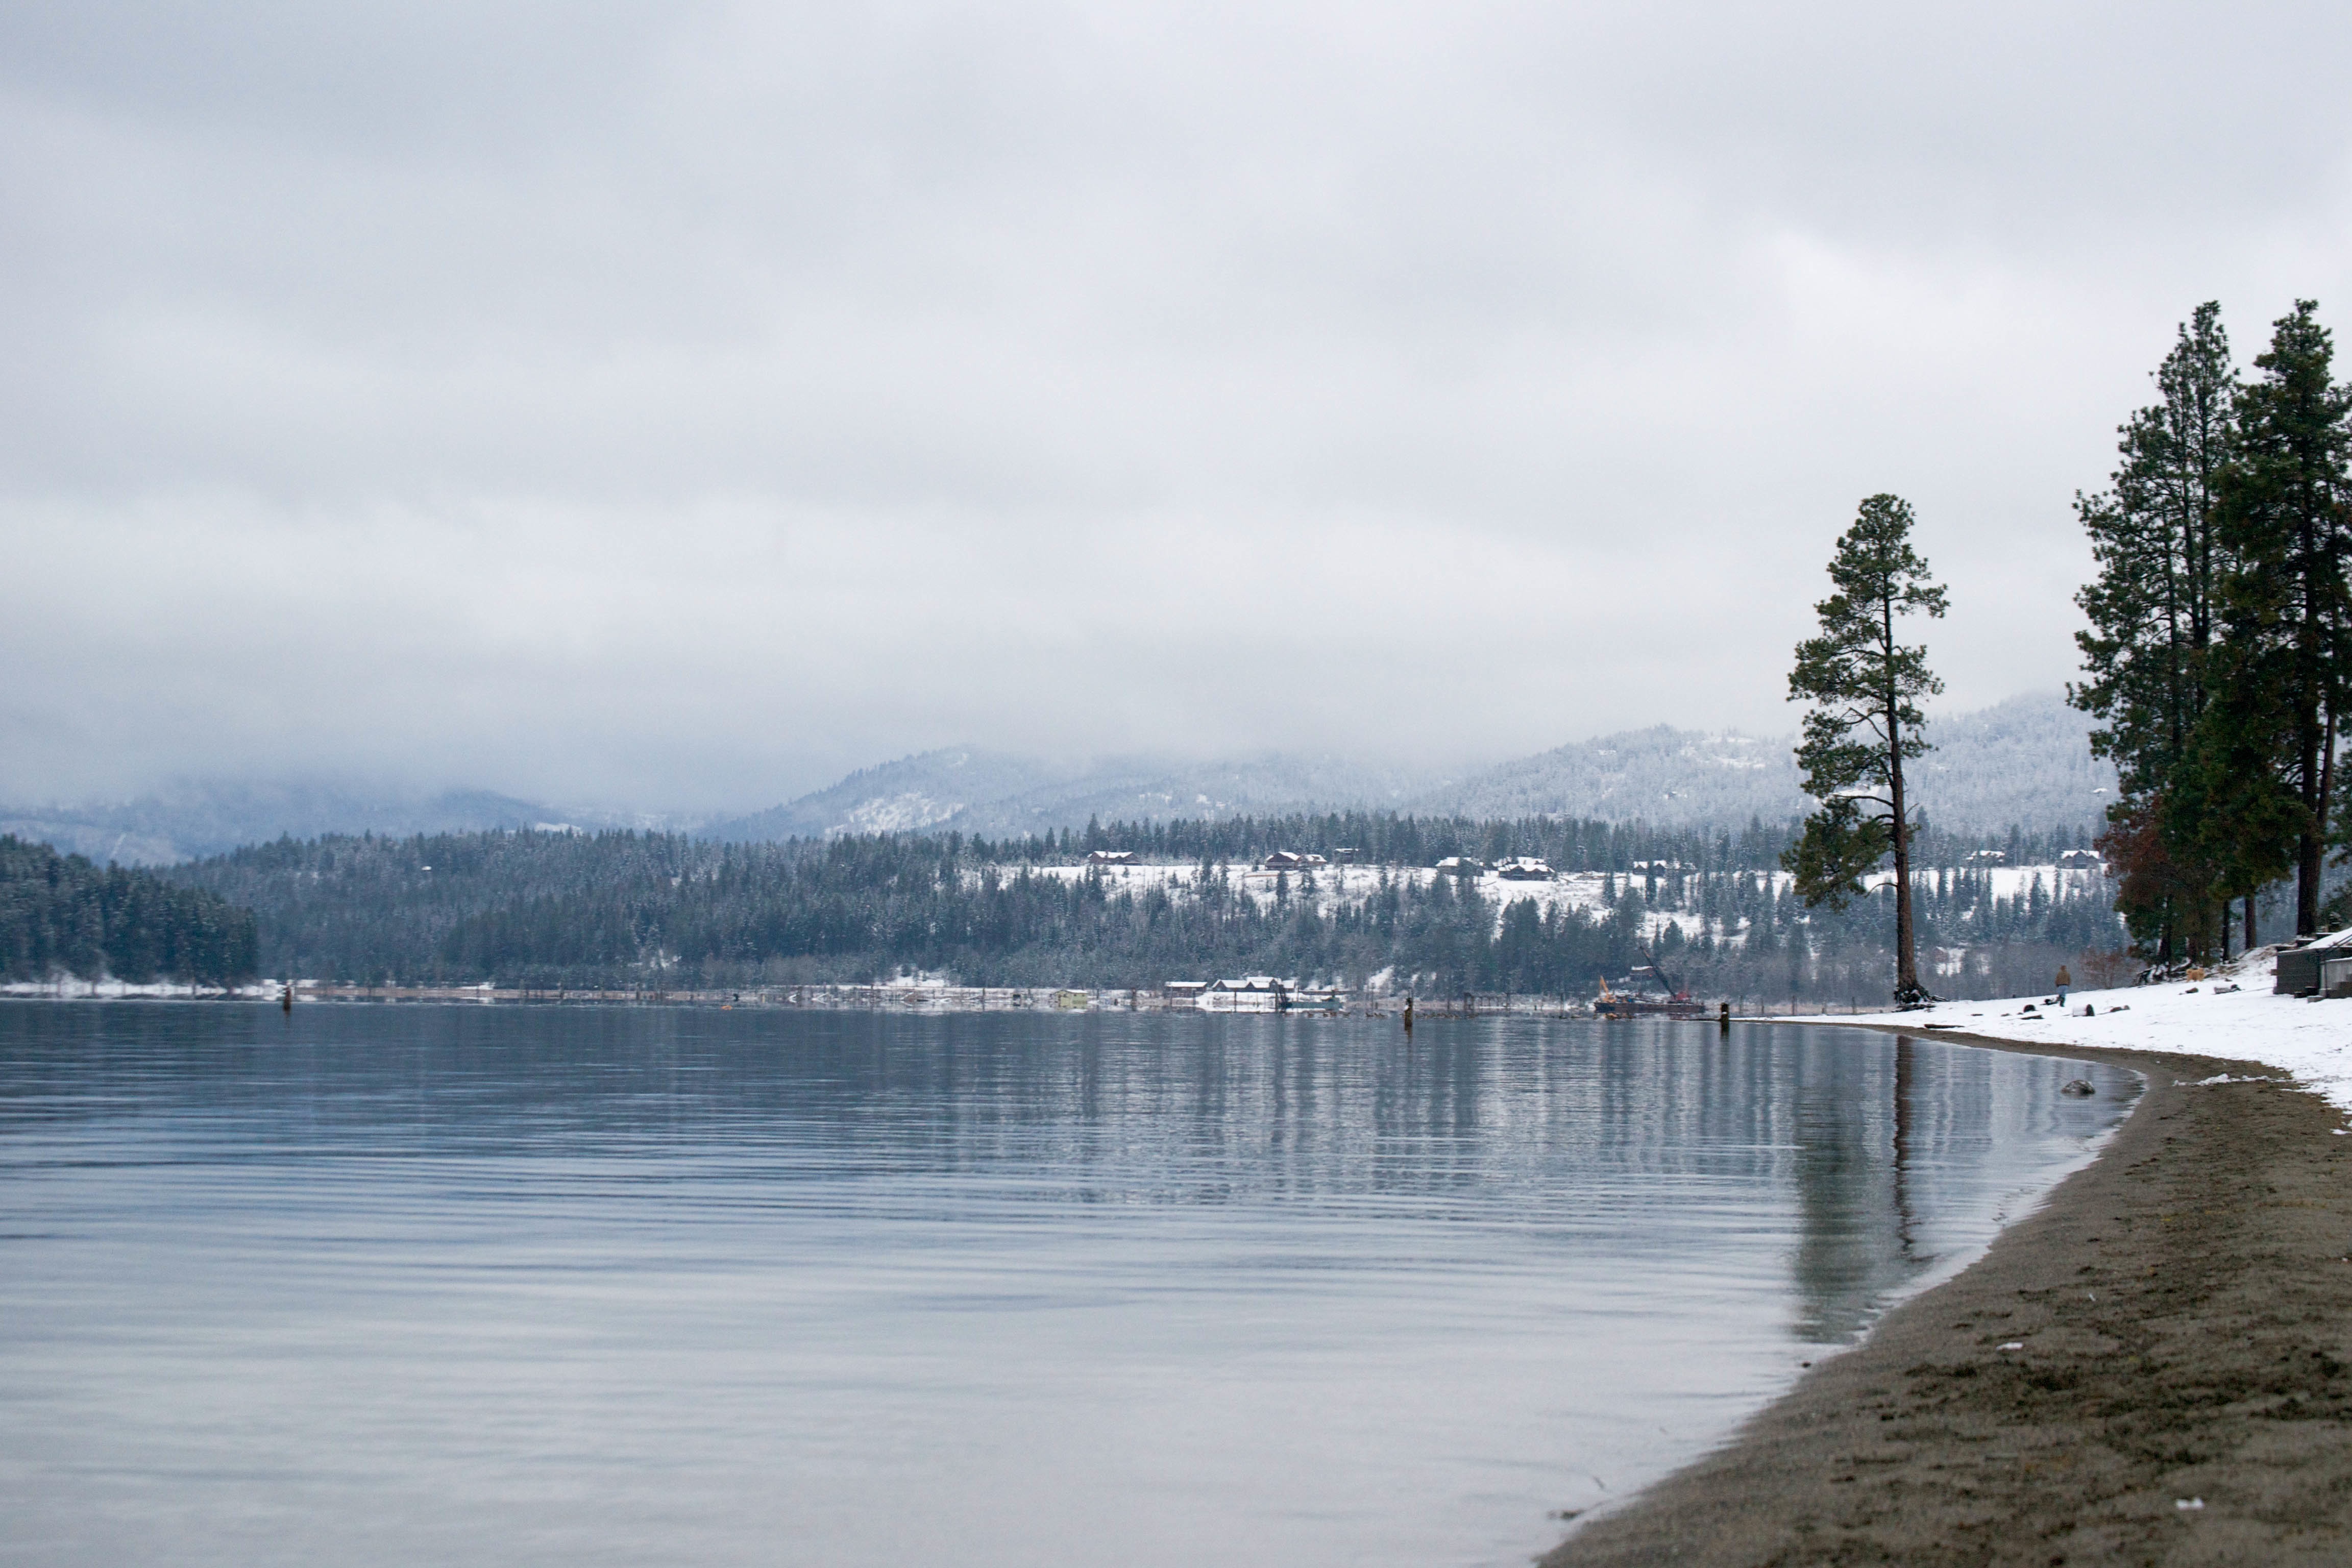
sea, water, mountain, snow, winter, morning, shore, lake, river, reflection, weather, reservoir, body of water, loch, atmospheric phenomenon